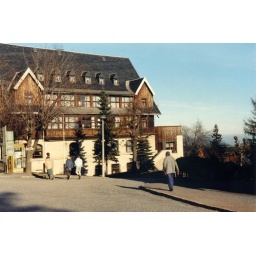
A high altitude resort in the Erzgebirge mountains near Altenberg with many FDGB trade union guest houses and hotels.